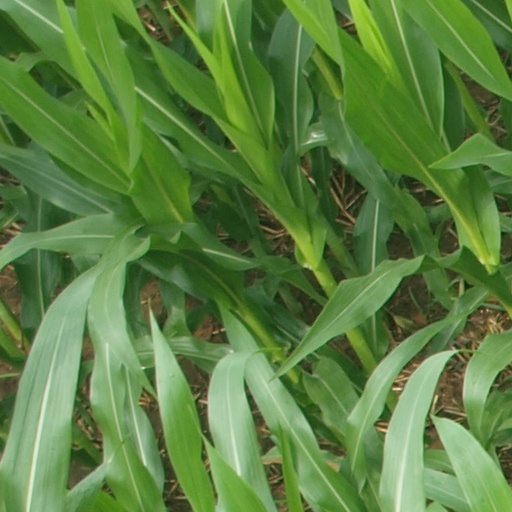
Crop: maize; corn